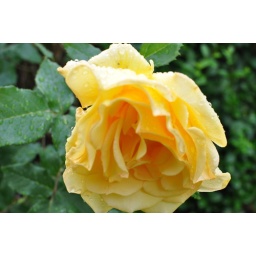
My landlord's Hotel California yellow rose which he planted in front.